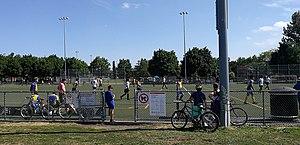
Match de soccer survenant dans les premiers jours après que ce soit permis au Québec par les autorités, suite à la Pandémie de Covid-19 au Québec
La pandémie de Covid-19 au Québec est une crise sanitaire provoquée par la maladie à coronavirus 2019. Cet article décrit l'historique, les conséquences scientifiques, politiques, sociales et économiques de la pandémie dans cette région du monde.